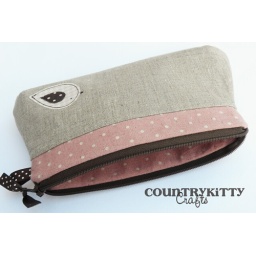
Sweet pouch made of linen and cotton with a cute whimsical bird applique. design by me. handmade by me